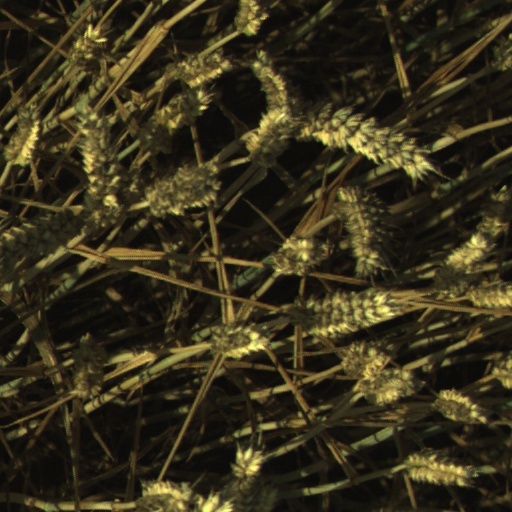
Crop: wheat